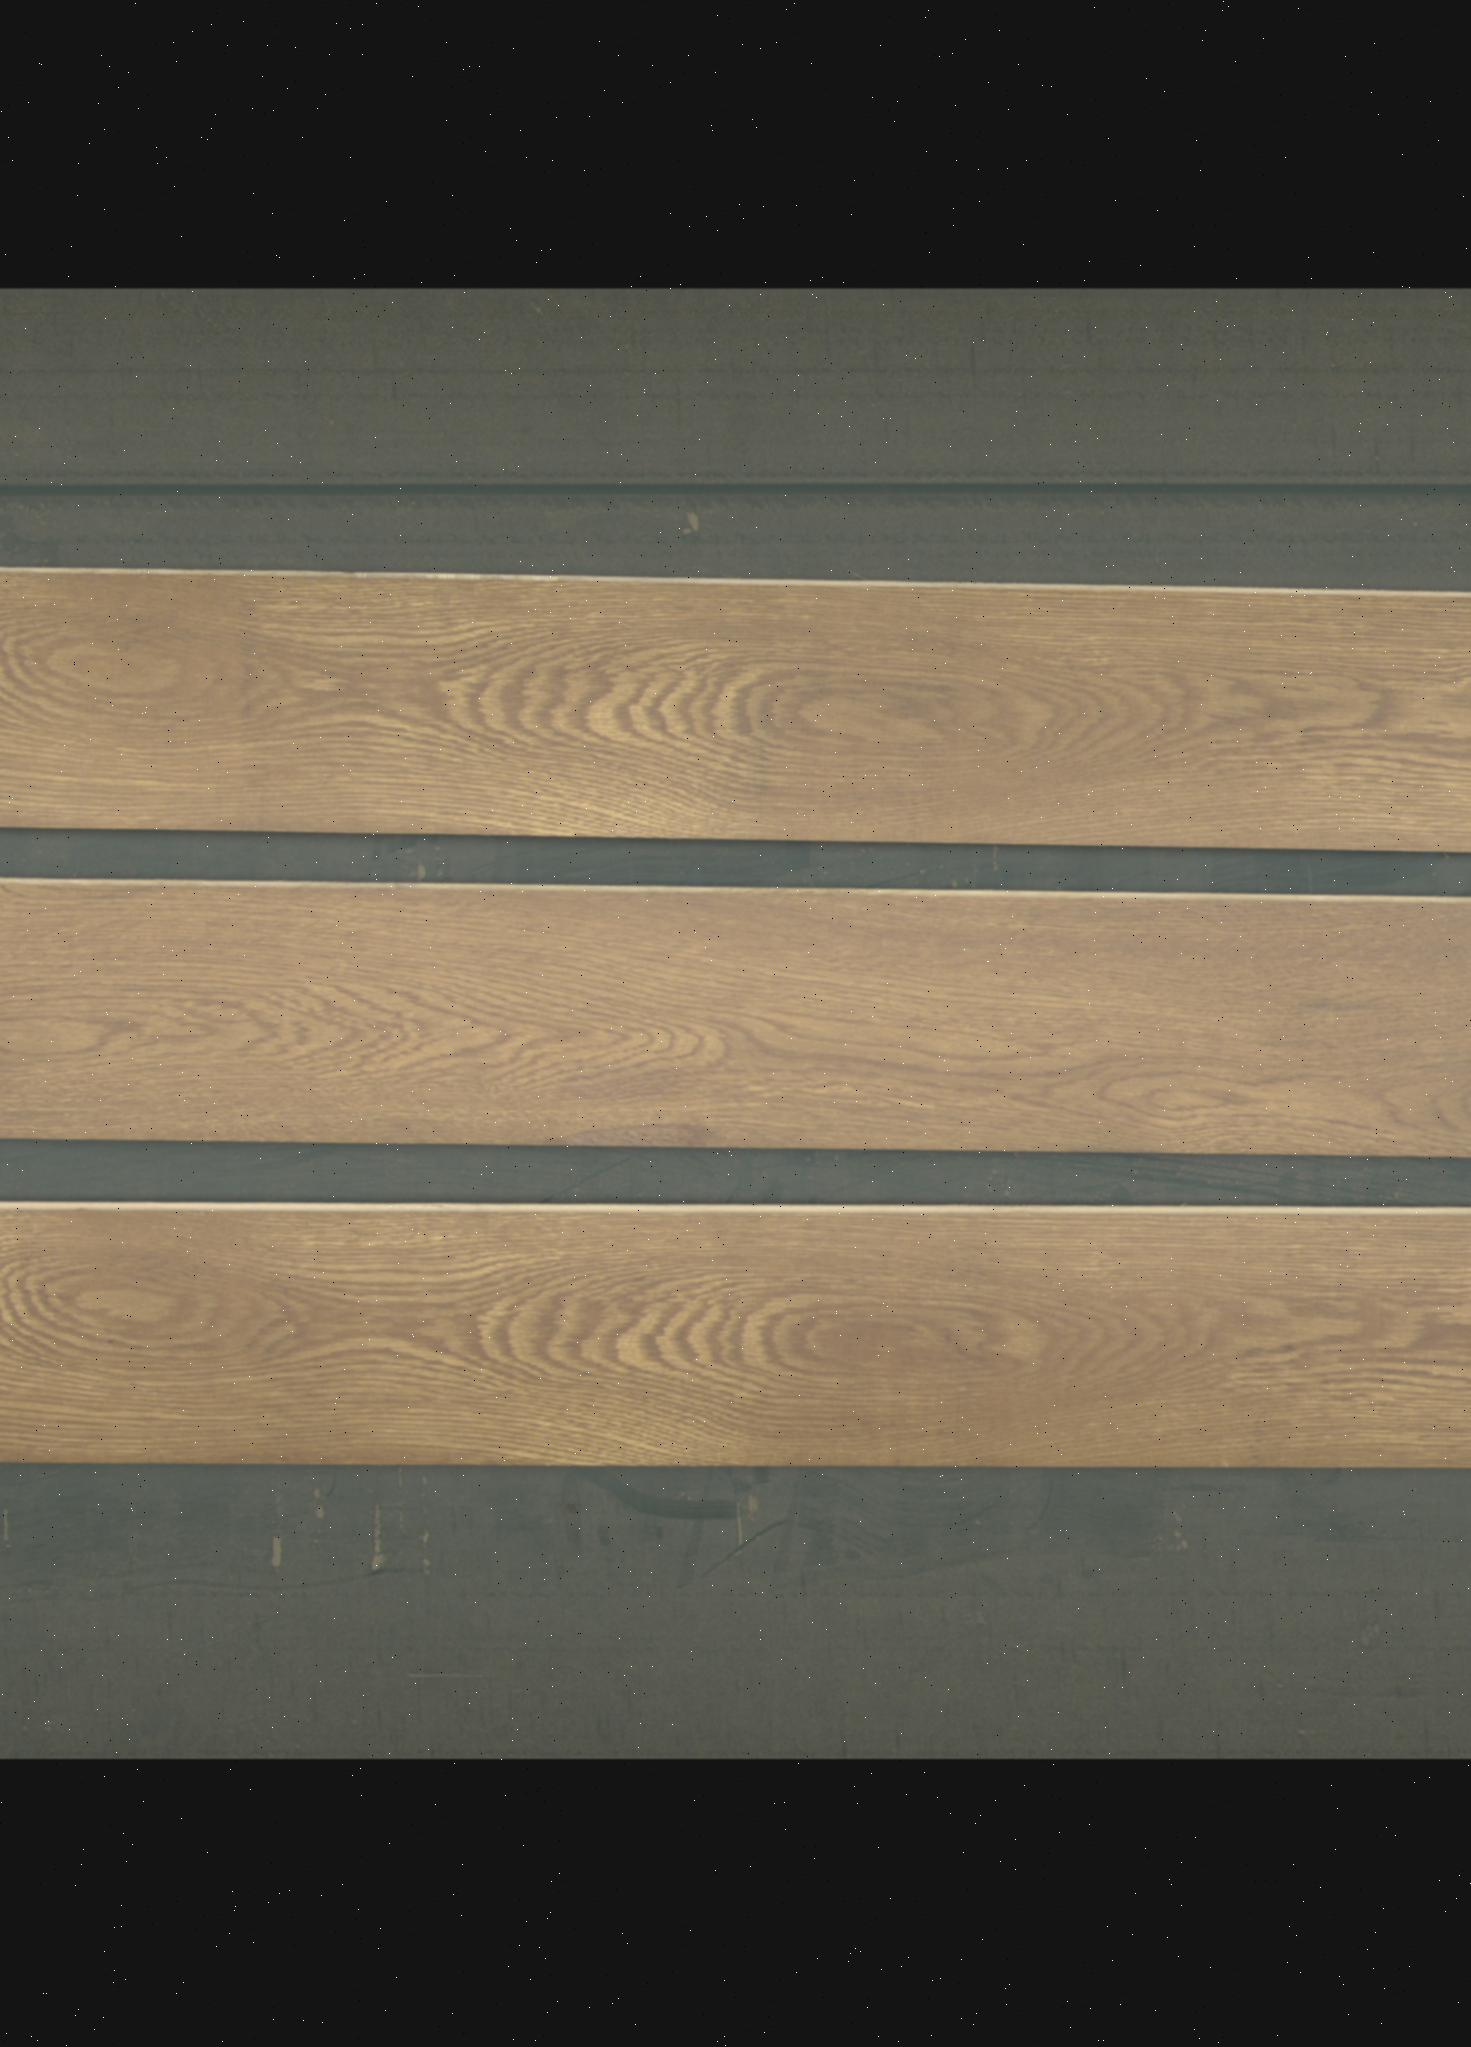
Label: mixers